William Craven (Master of St John's College, Cambridge)

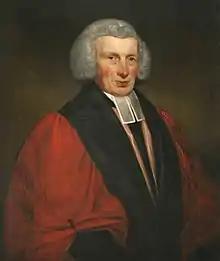
William Craven

William Craven, D.D. (3 July 1730 – 28 January 1815) was a priest and academic in the second half of the 18th and the first decades of the 19th centuries.